Born to Kill (TV series)

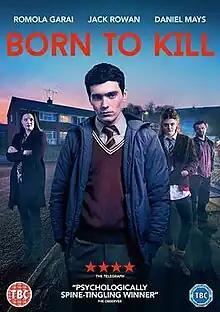

Born to Kill is a British television drama, produced by World Productions, that was first broadcast on Channel 4 from 20 April to 11 May 2017. The four-part serial stars Jack Rowan as Sam Woodford, a seemingly ordinary 16-year-old schoolboy who harbours secret psychopathic tendencies. The series also stars Romola Garai as Sam's mother, Jenny; Lara Peake as Sam's girlfriend, Chrissie; Earl Cave as Sam's only friend, Oscar; Daniel Mays as Chrissie's father, Bill; and Richard Coyle as Sam's father, Peter. The series was written and created by Tracey Malone and Kate Ashfield, becoming Malone's second original television production following "Rillington Place". The series is distributed worldwide by BBC Worldwide.